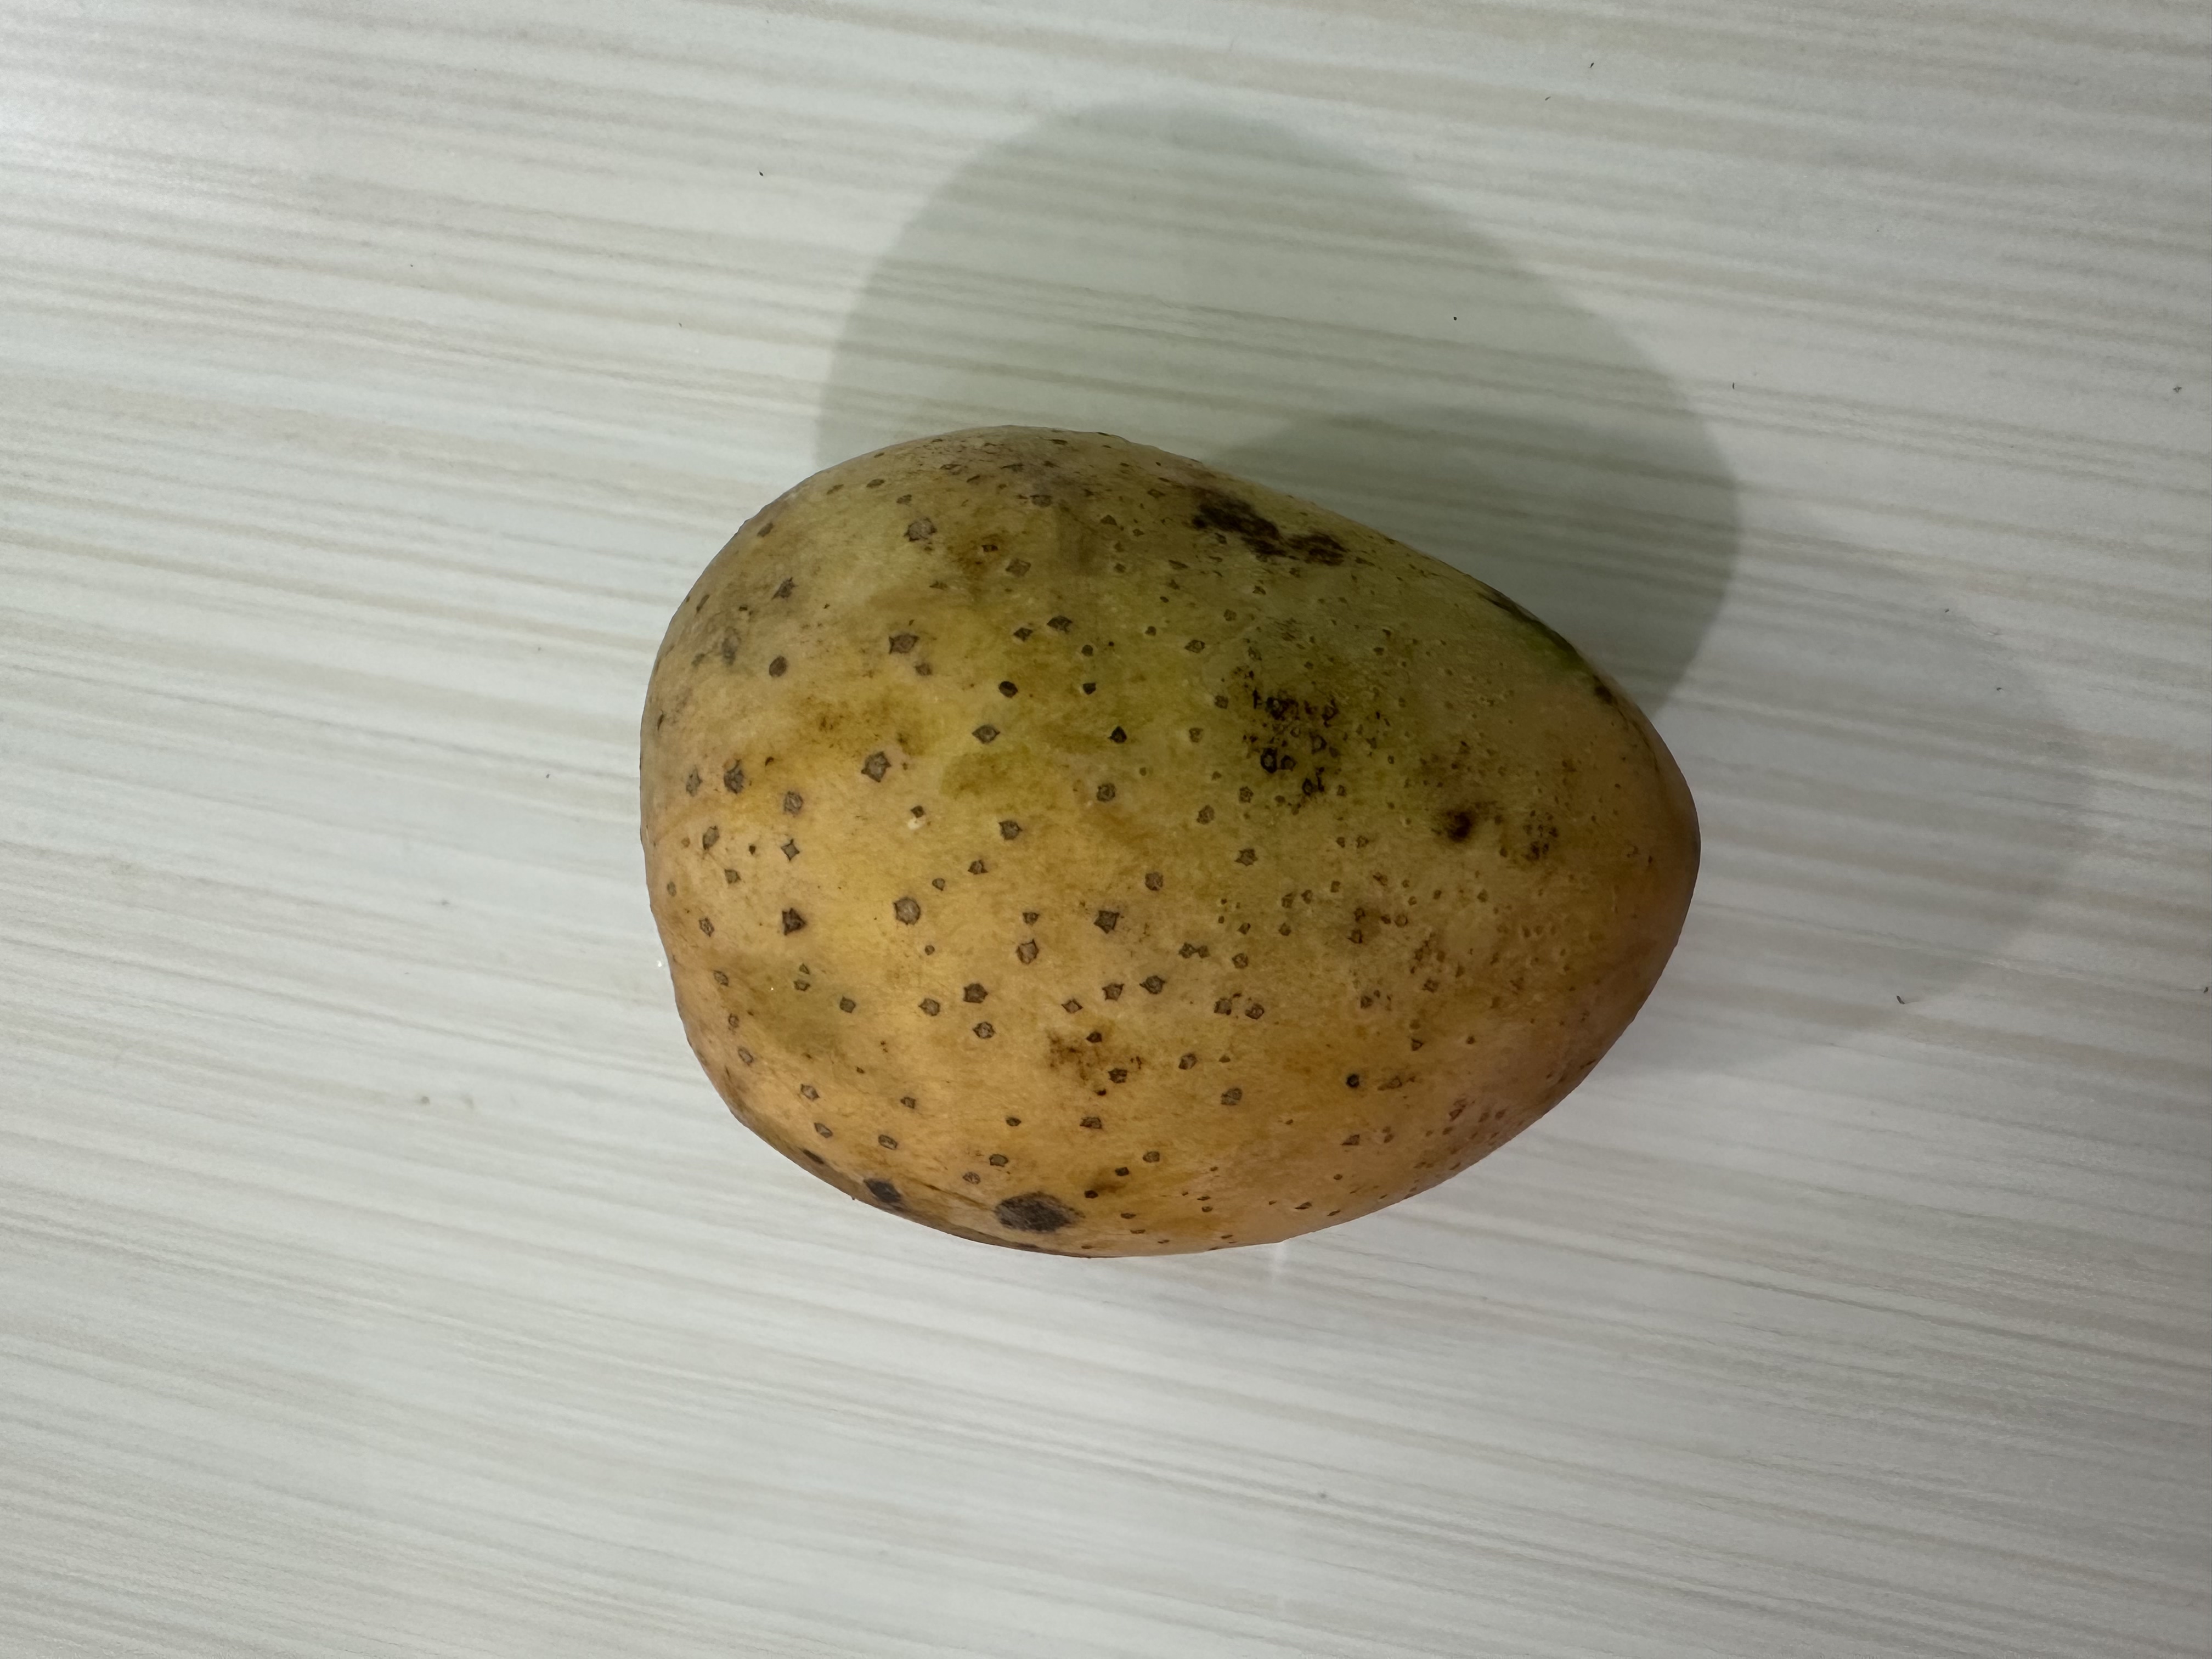
Mango variety: Langra